Edson (footballer, born 1991)

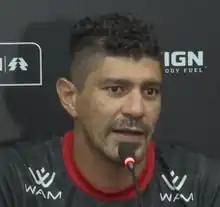
Edson in 2022

Edson Felipe da Cruz (born 1 July 1991) is a Brazilian professional footballer who plays as either a centre-back or a defensive midfielder for Botafogo-SP.